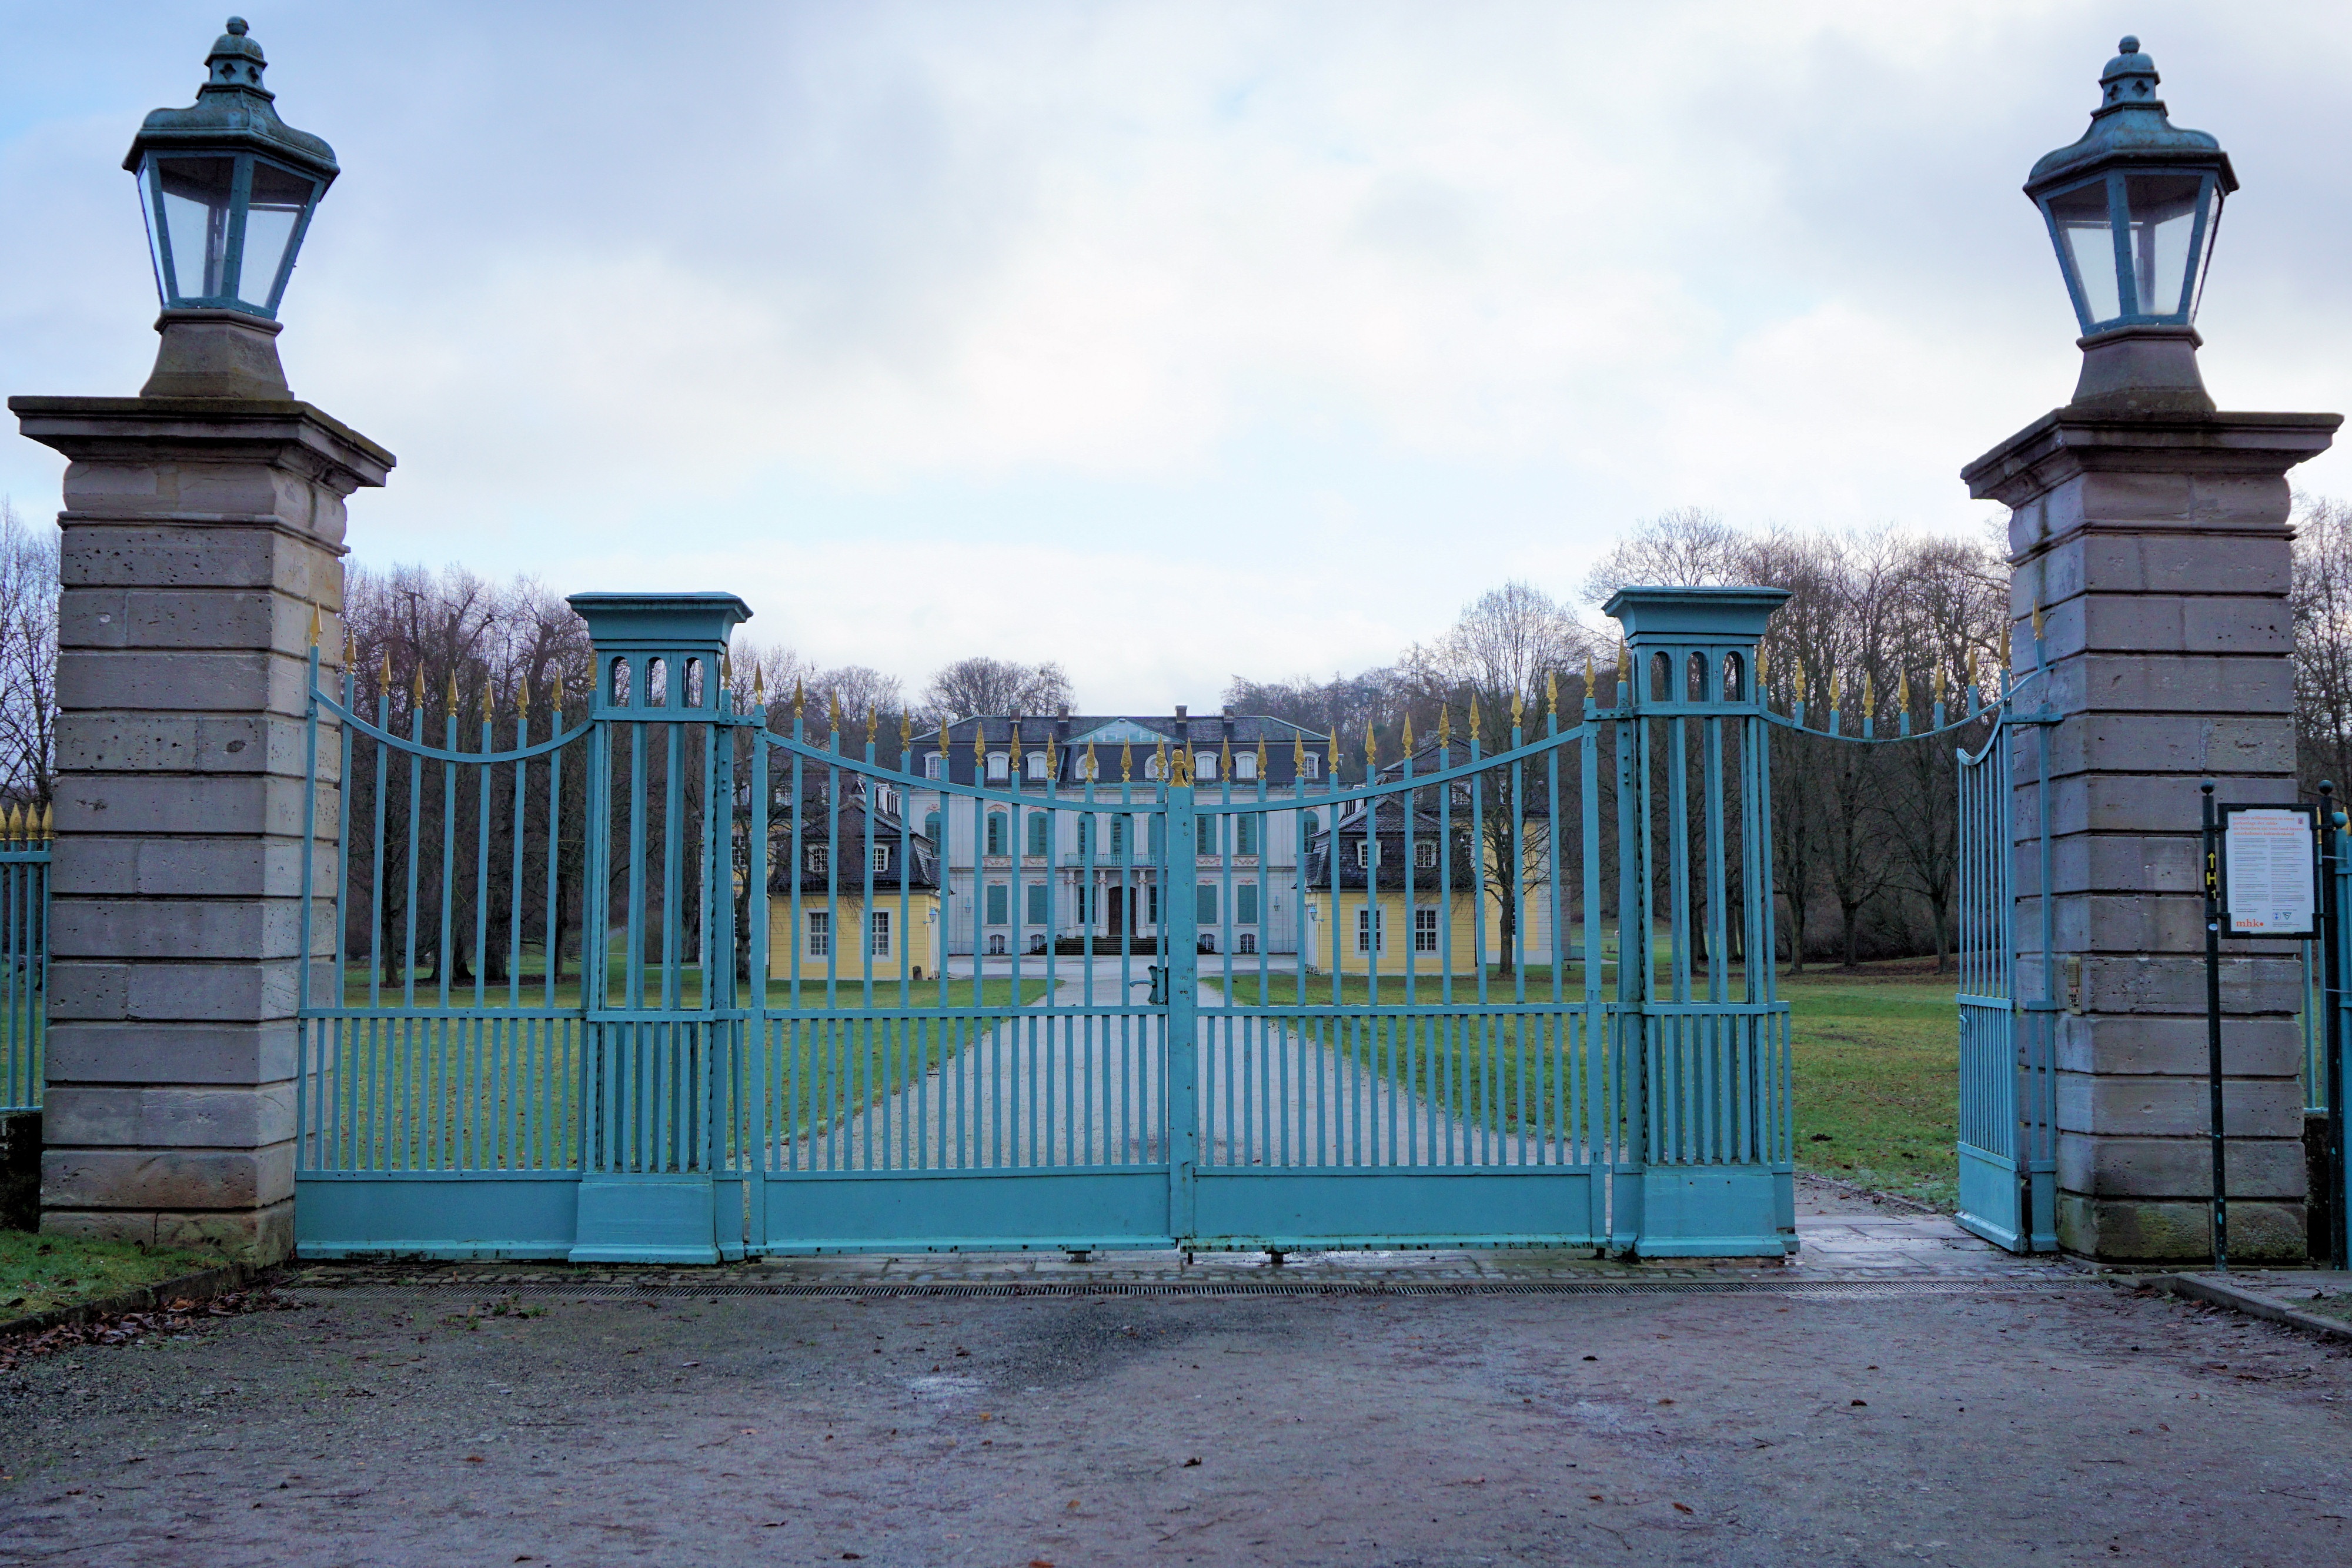
fence, architecture, villa, building, home, castle, landmark, residence, property, gate, memorial, lanterns, estate, input, gorgeous, real estate, calden, wilhelmsthal, outdoor structure